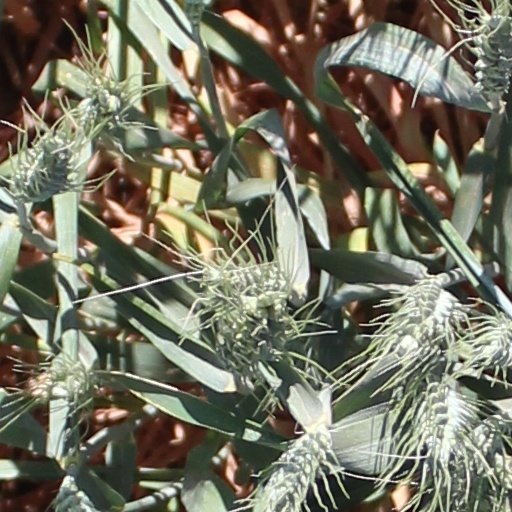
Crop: wheat